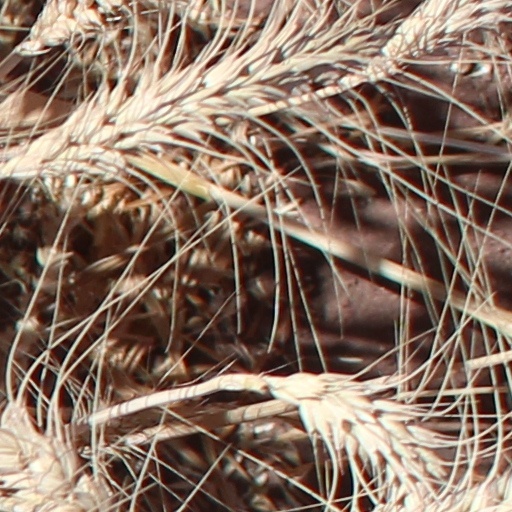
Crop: wheat